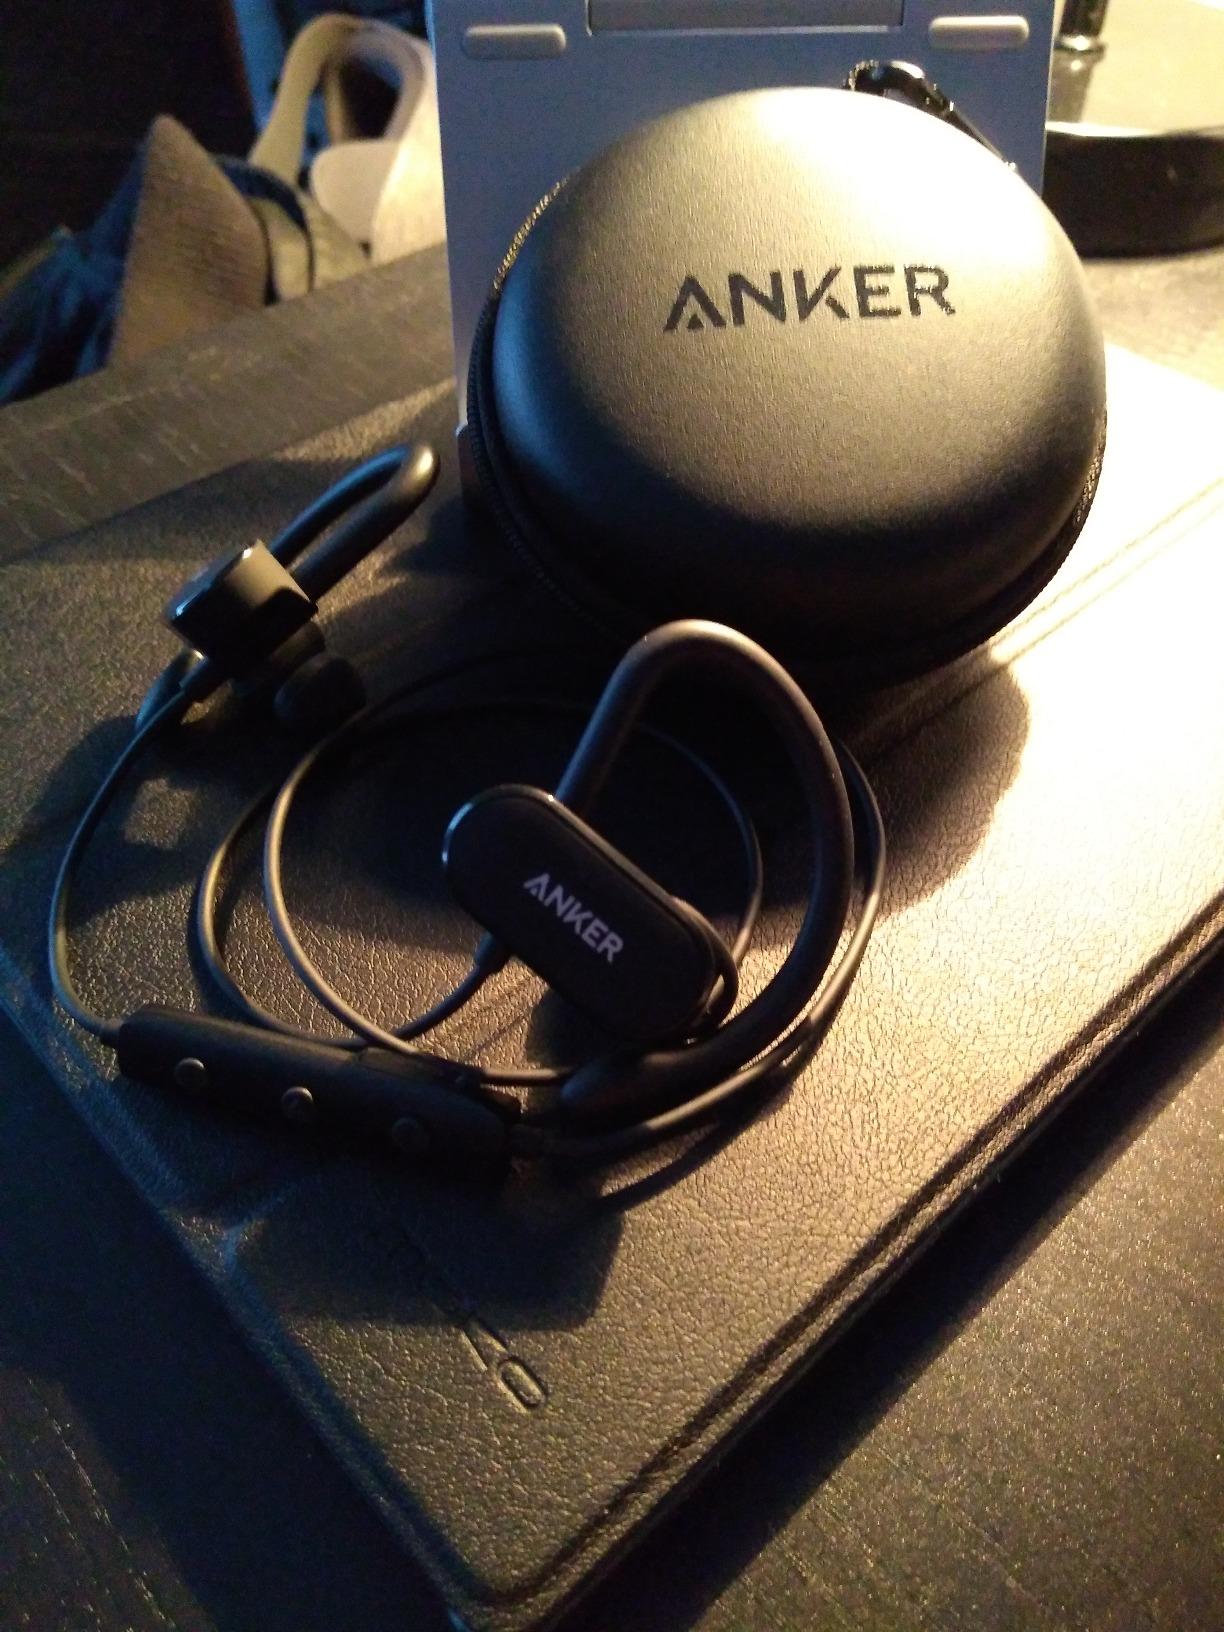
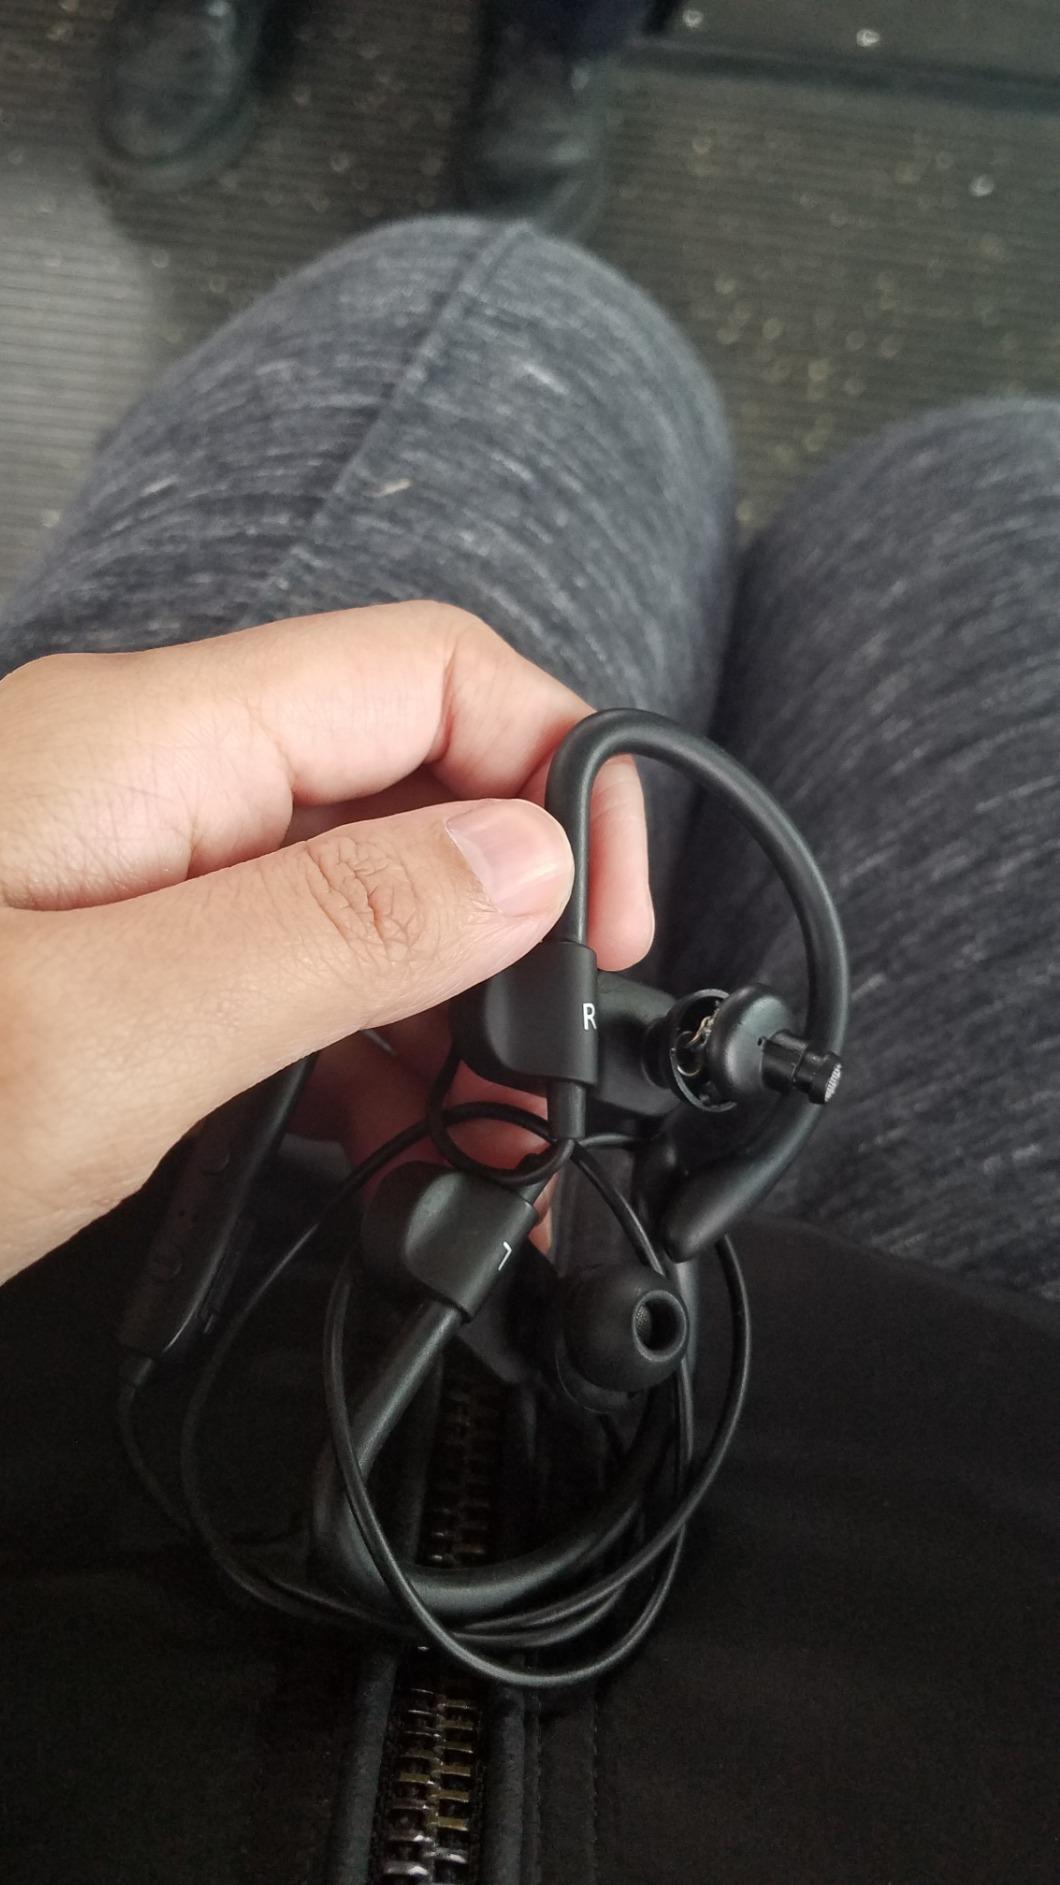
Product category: headphones
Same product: yes